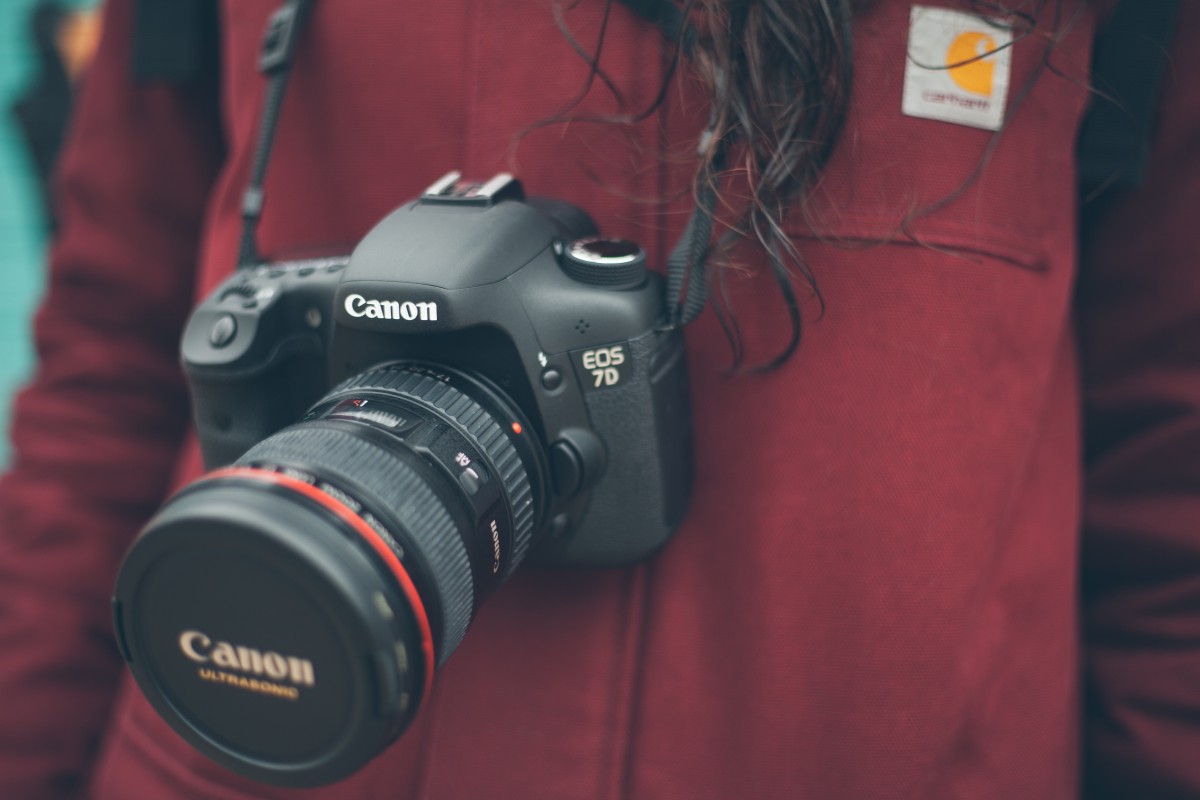
Tags: photography, photographer, dslr, red, canon, reflex camera, digital camera, camera lens, digital slr, single lens reflex camera, cameras optics